Incantation (film)

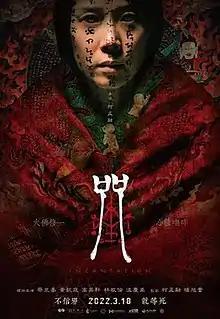
Official release poster

Incantation is a 2022 Taiwanese found footage supernatural folk horror film directed by Kevin Ko, who also co-wrote the screenplay with Chang Che-wei. The film was released in Taiwan on 18 March 2022, and it became the highest-grossing Taiwanese horror film. It received an international distribution from Netflix on 8 July 2022.